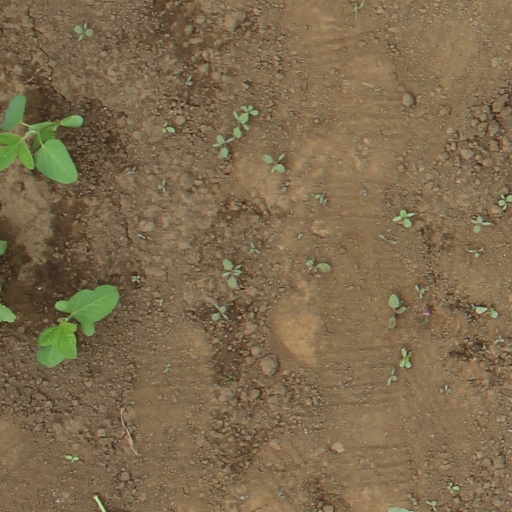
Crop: soybean